Way Too Long (Audio Bullys song)

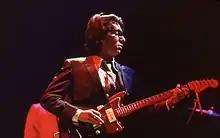
The duo was praised for their sampling of Elvis Costello & The Attractions’ 1978 song “(I Don't Want to Go to) Chelsea” on the track.

Simon Donohue of "Manchester Evening News" opened his review by saying: "If The Streets' Mike Skinner was the amiable southern geezer, then [Audio Bullys] sound like the scoundrels who nick his mobile phone on the last tube home." Despite stating that the song is not the "best piece of bait" for their album, the writer still called it "strangely endearing." Adrien Begrand of "PopMatters" disagreed, he praised the song for being "spectacular" despite its only over two minutes length. The author also praised their use of Costello and The Attractions' sample as "jaw-dropping" and "mesmerizing."